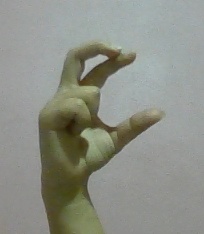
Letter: thal